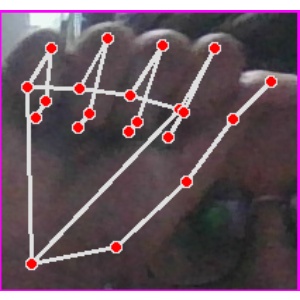
अक्षर: छ